Mont-sous-Vaudrey

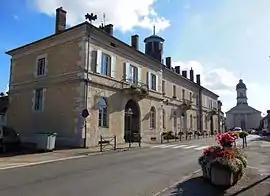
Former town hall, now a school

Mont-sous-Vaudrey is a commune in the Jura department in Bourgogne-Franche-Comté in eastern France.